Siping-siping

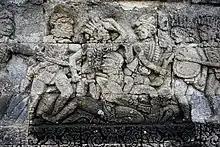
Battle relief from the main temple at Penataran temple complex, featuring scale-armored warriors, 1269 saka or 1347 AD.

Siping-siping, simping-simping, or sisimping, is a type of armor used in Java. It is a short sleeveless jacket made of scale-shaped metal plates.